Griffith Gaunt

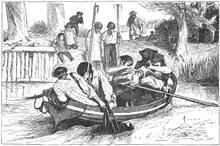
Illustration by William Small, first appeared in "Argosy" serialization

Reade's "Hearth", set in the 15th century, was not especially successful when released in 1861. Reade decided the public "don't care about the dead," and so endeavoured to focus on more contemporary topics of scandal, while still trying to convey a social purpose in his work. First serialized in the new British "Argosy" magazine, with illustrations by William Small, and in the American "The Atlantic" (December 1865 – November 1866), "Gaunt" delivered "a highly colored story of bigamy, murder, and mistaken identity among eighteenth-century gentry" with "almost pathological sensationalism". Attacks on the book's morality came mainly from the American press, not the English.